Kyle Barraclough

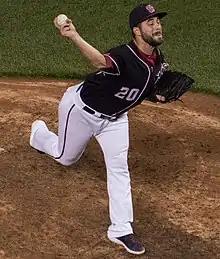
Barraclough with the Washington Nationals in 2019

On October 10, 2018, Barraclough was traded to the Washington Nationals for international slot value. He was sent down to the Harrisburg Senators of the Double–A Eastern League on July 27, 2019, after struggling to a 6.66 ERA in 33 appearances. On August 6, Barraclough was designated for assignment.